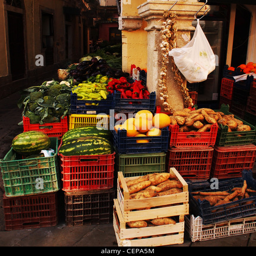
colorful fruit and vegetables in crates on the street corner